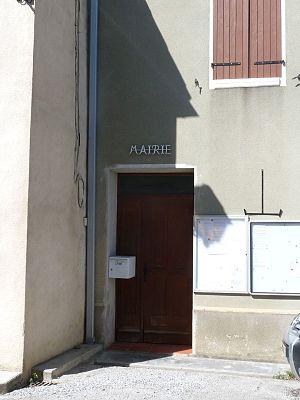
Mairie de Juzes, Haute-Garonne, France
Juzes est une commune française située dans le département de la Haute-Garonne, en région Occitanie.